Irene Tarimo

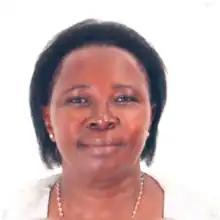

Irene Aurelia Tarimo (born 1 October 1964) is a Tanzanian environmental scientist and educator. She currently serves as Head of Department of environmental studies at the Open University of Tanzania (OUT), where she is also a lecturer and a researcher. She previously served as OUT Director in the Lindi Region since 2007 to 2015.